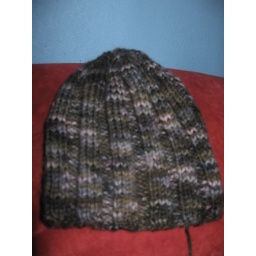
boy hat done in 4x4 ribbing. for sonjas birthday